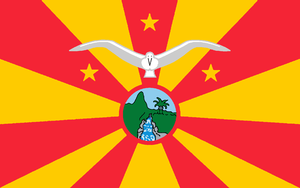
Ngardmau est l'un des seize États qui forment les Palaos. D'une superficie de 47 km², il est peuplé de 166 habitants.
Le drapeau des Palaos représente une lune pleine, jaune doré, légèrement décentrée sur un champ de ciel bleu.